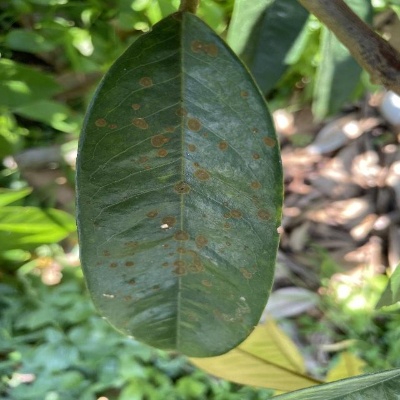
Label: Leaf_Algal